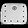
Label: Bag